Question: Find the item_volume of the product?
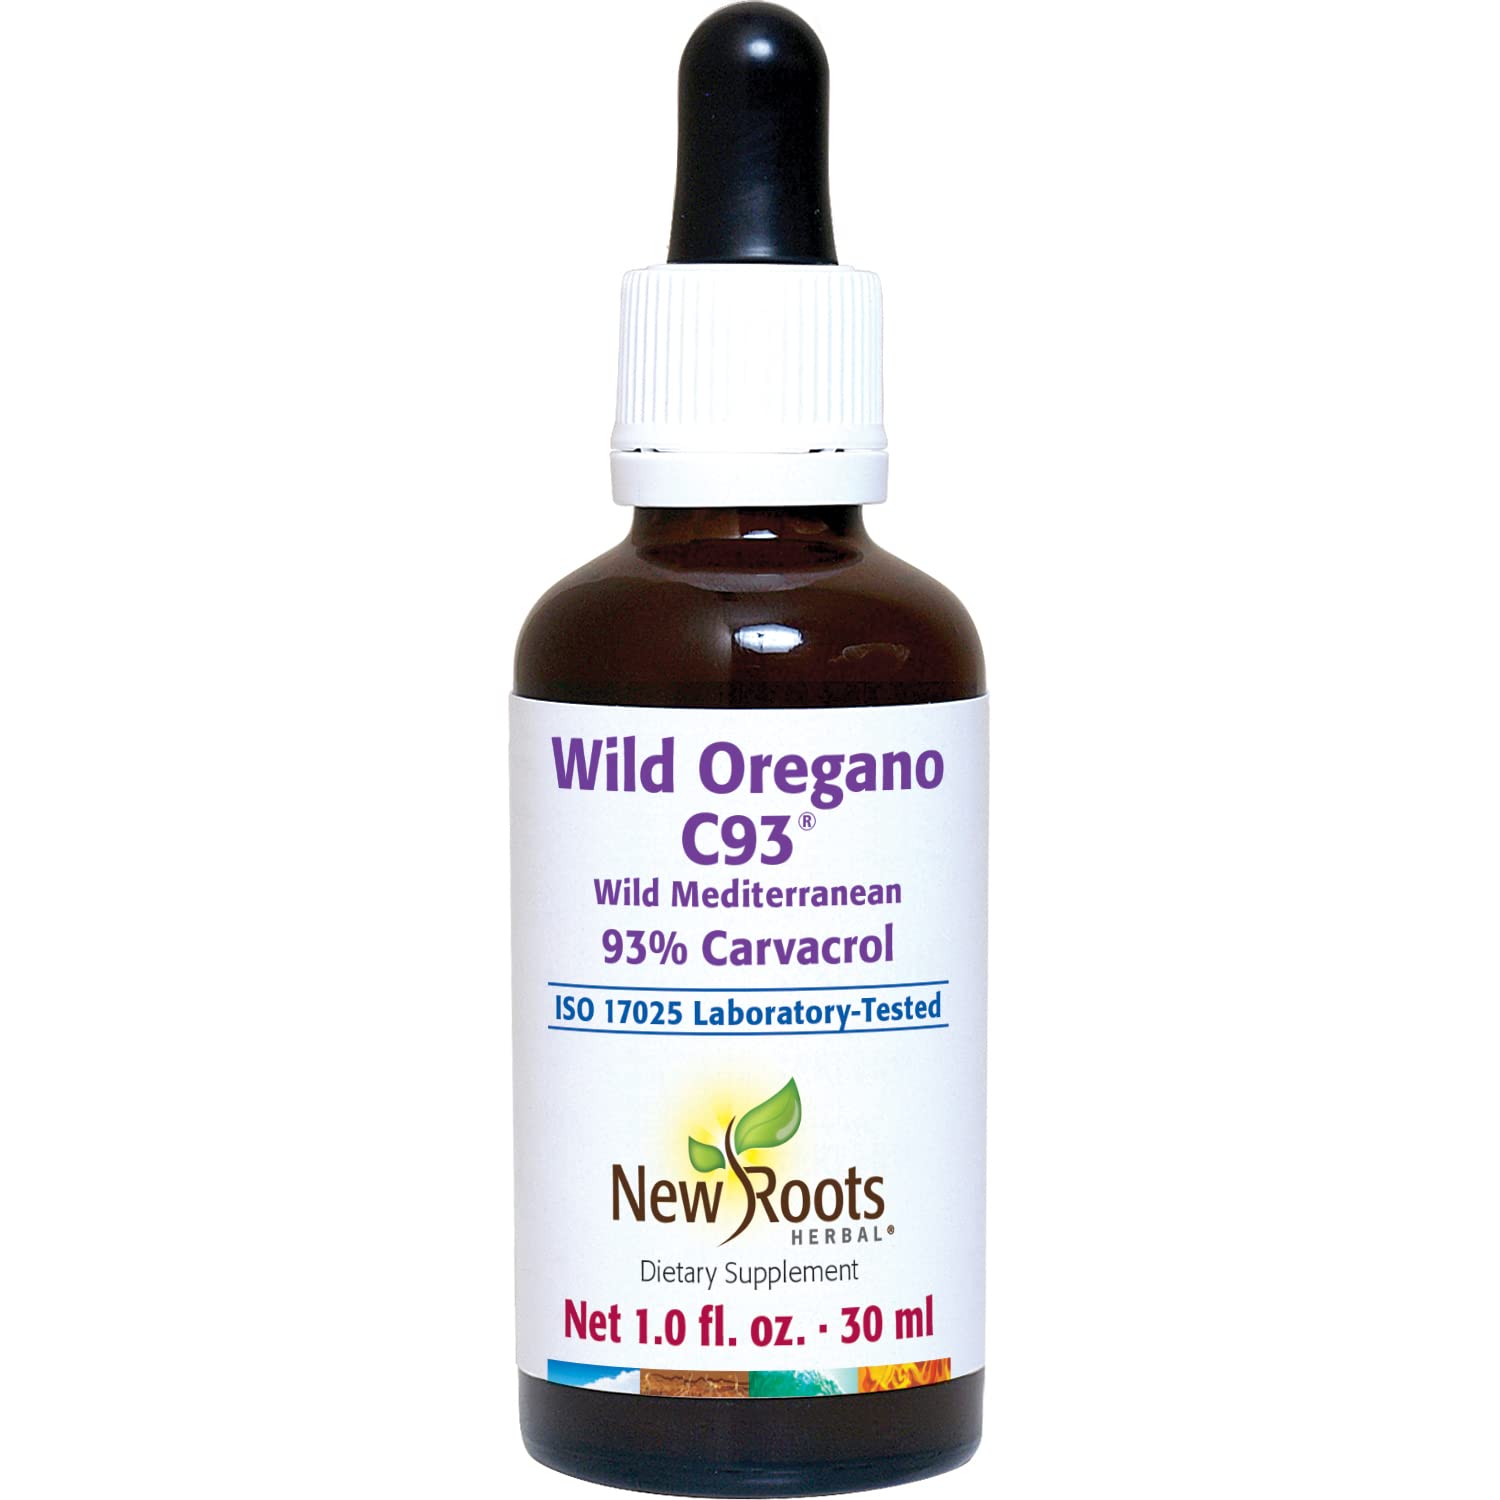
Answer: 1.0 fluid ounce